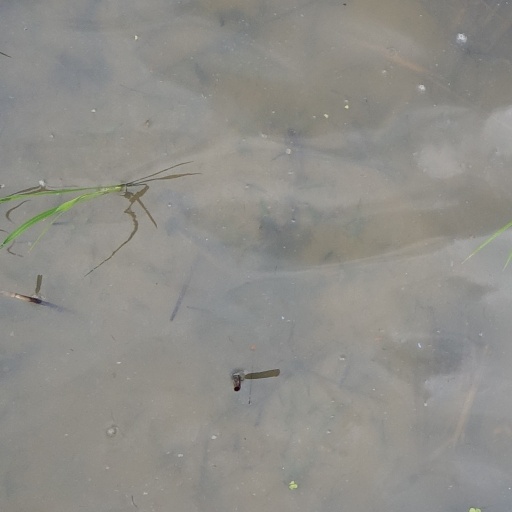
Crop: rice